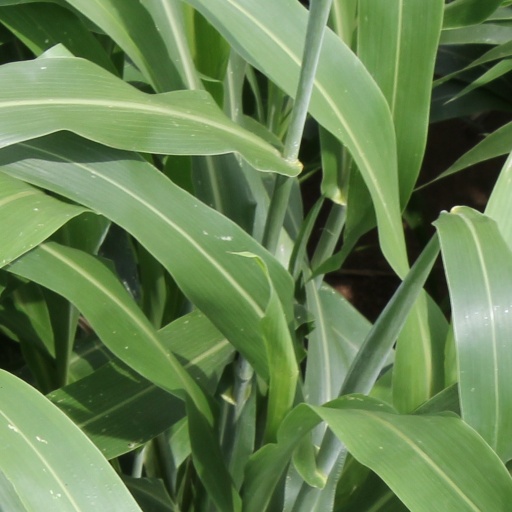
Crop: sorghum